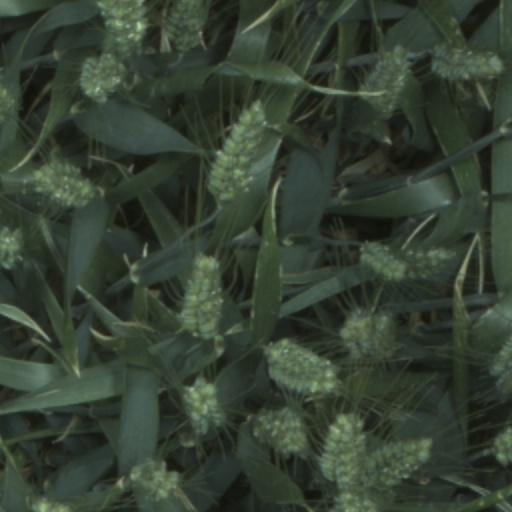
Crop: wheat